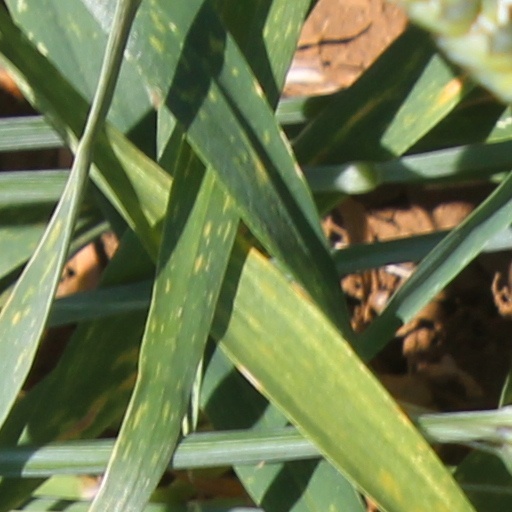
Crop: wheat